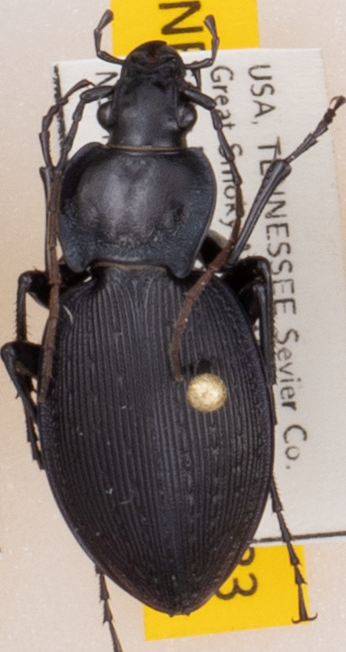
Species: Carabus goryi
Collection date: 2022-05-24
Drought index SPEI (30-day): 0.302
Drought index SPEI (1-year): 0.662
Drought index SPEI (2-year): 1.34